Benjaminville Friends Meeting House and Burial Ground

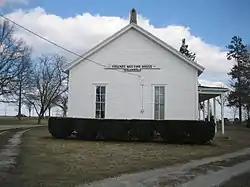

The Benjaminville Friends Meeting House and Burial Ground is a Friends Meeting House of the Religious Society of Friends (Quakers), located north of the rural village of Holder in McLean County, Illinois. It was once the site of a now-defunct village called Benjaminville, founded in 1856 after Quakers settled the area. More Quakers followed, and the burial ground, then the current meeting house in 1874, were constructed. This site, listed on the U.S. National Register of Historic Places since 1983, is all that remains of that village.